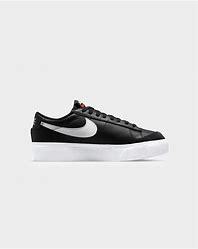
Brand: Nike
Model: Blazer Platform